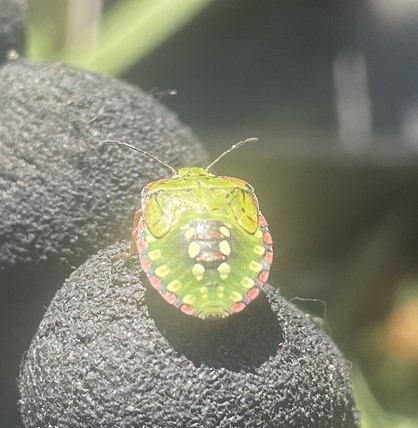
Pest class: stink_bug